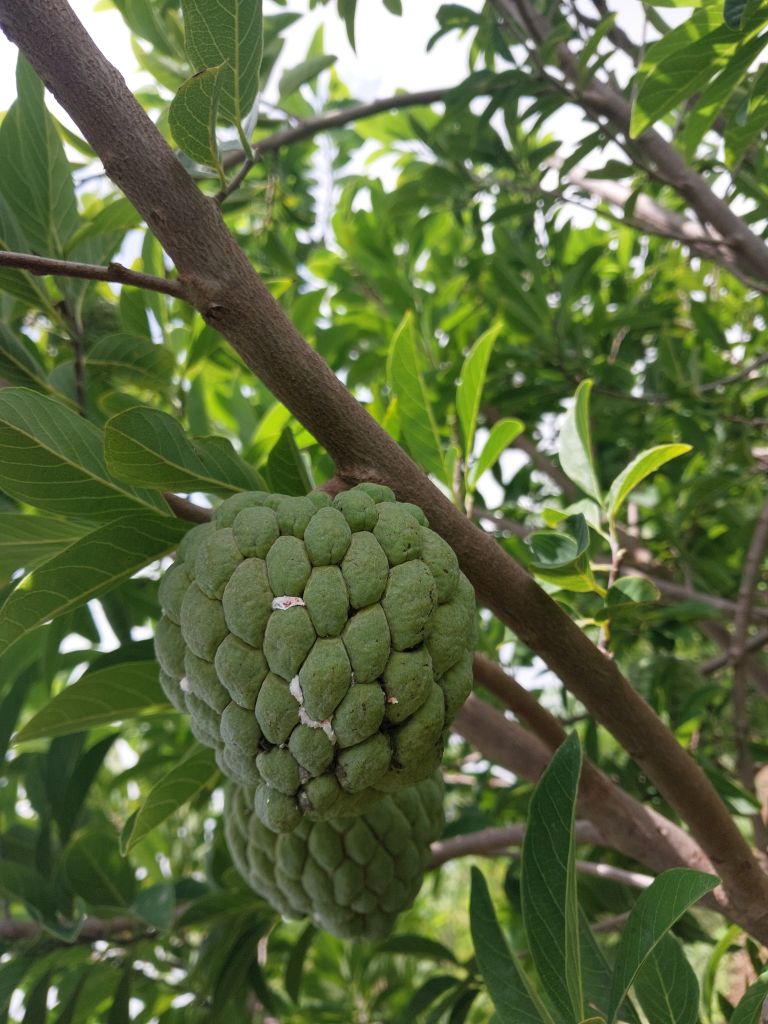
Disease label: Mealy Bug